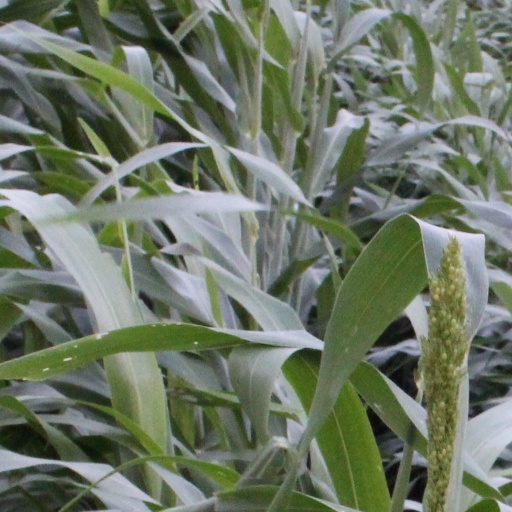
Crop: sorghum